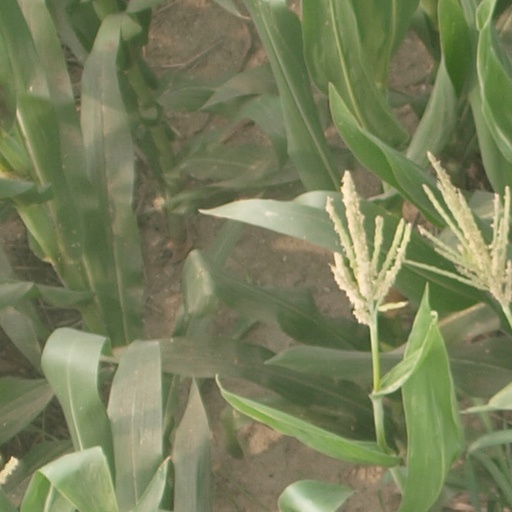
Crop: maize; corn